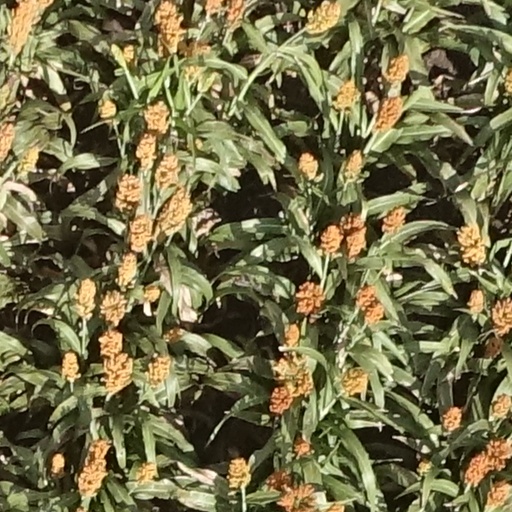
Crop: sorghum